Hijikata Toshizō

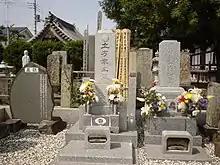
Grave memorial of Hijikata family (Hijikata Toshizō's on the right) at Sekidenji, Hino, Tokyo, Japan

A grave memorial of Hijikata was also erected at Sekidenji temple in Hino, Tokyo, Japan.